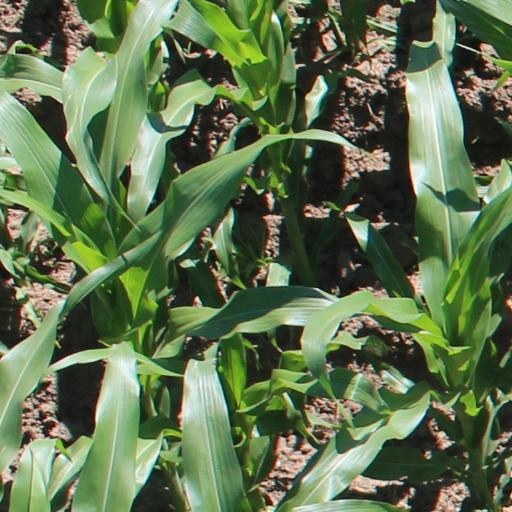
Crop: maize; corn